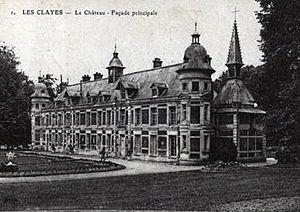
Les Clayes-sous-Bois est une commune française située dans le département des Yvelines en région Île-de-France. Ses habitants sont appelés les Clétiens.